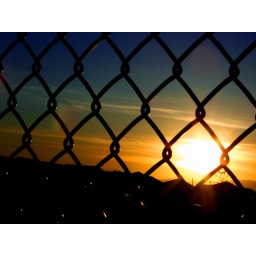
I really love the way the sky looks in this photo, just how the orangish-yelloish-redish fades into the blue the way it does.